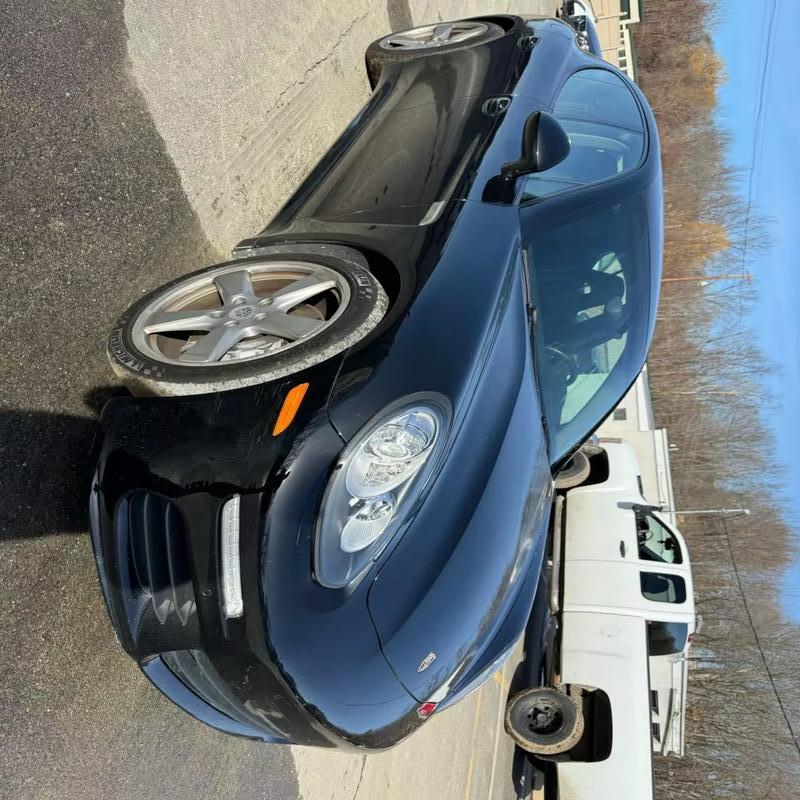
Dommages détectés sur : plaque d'immatriculation avant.
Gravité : mineur